Buddhism in Southeast Asia

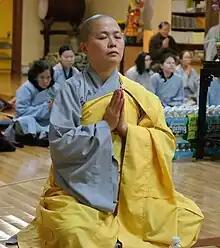
Vietnamese Buddhist nun.

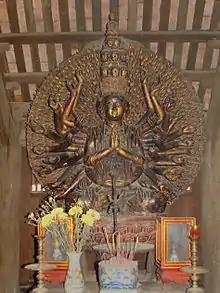
Statue of Avalokiteśvara, lacquered and gilded wood at the Bút Tháp Temple

Mahāyāna Buddhism in SE Asia is rooted in Buddhist traditions that traveled from Northern India through Tibet and China and eventually made their way to Vietnam, Indonesia and other parts of southeast Asia.